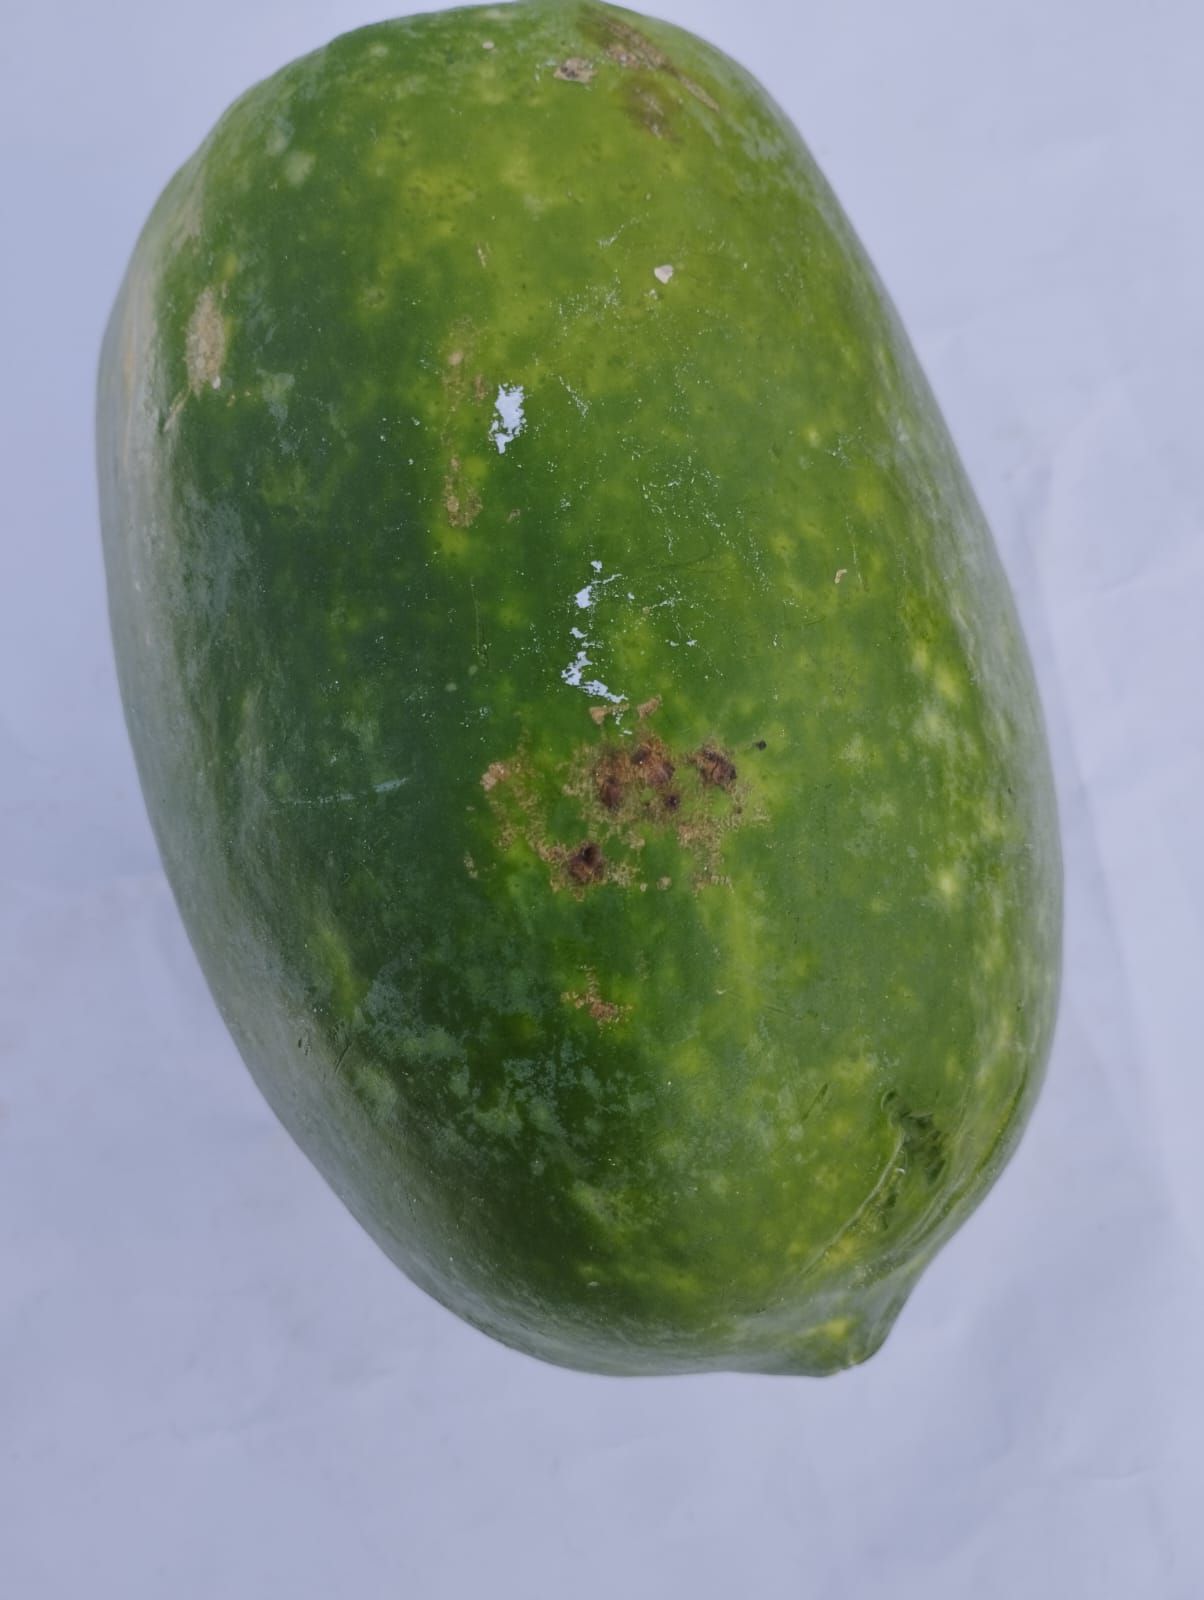
Label: Carica Papaya